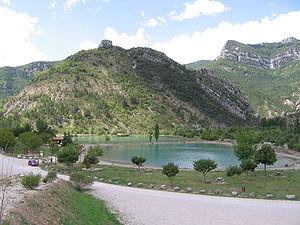
base de loisir de Cornillon-sur-l'Oule
Le Torrent d'Arnayon est une rivière affluente de l'Oule dans la Drôme provençale, donc un sous-affluent du Rhone par l'Eygues.
Cornillon-sur-l'Oule est une commune française située dans le département de la Drôme en région Auvergne-Rhône-Alpes.